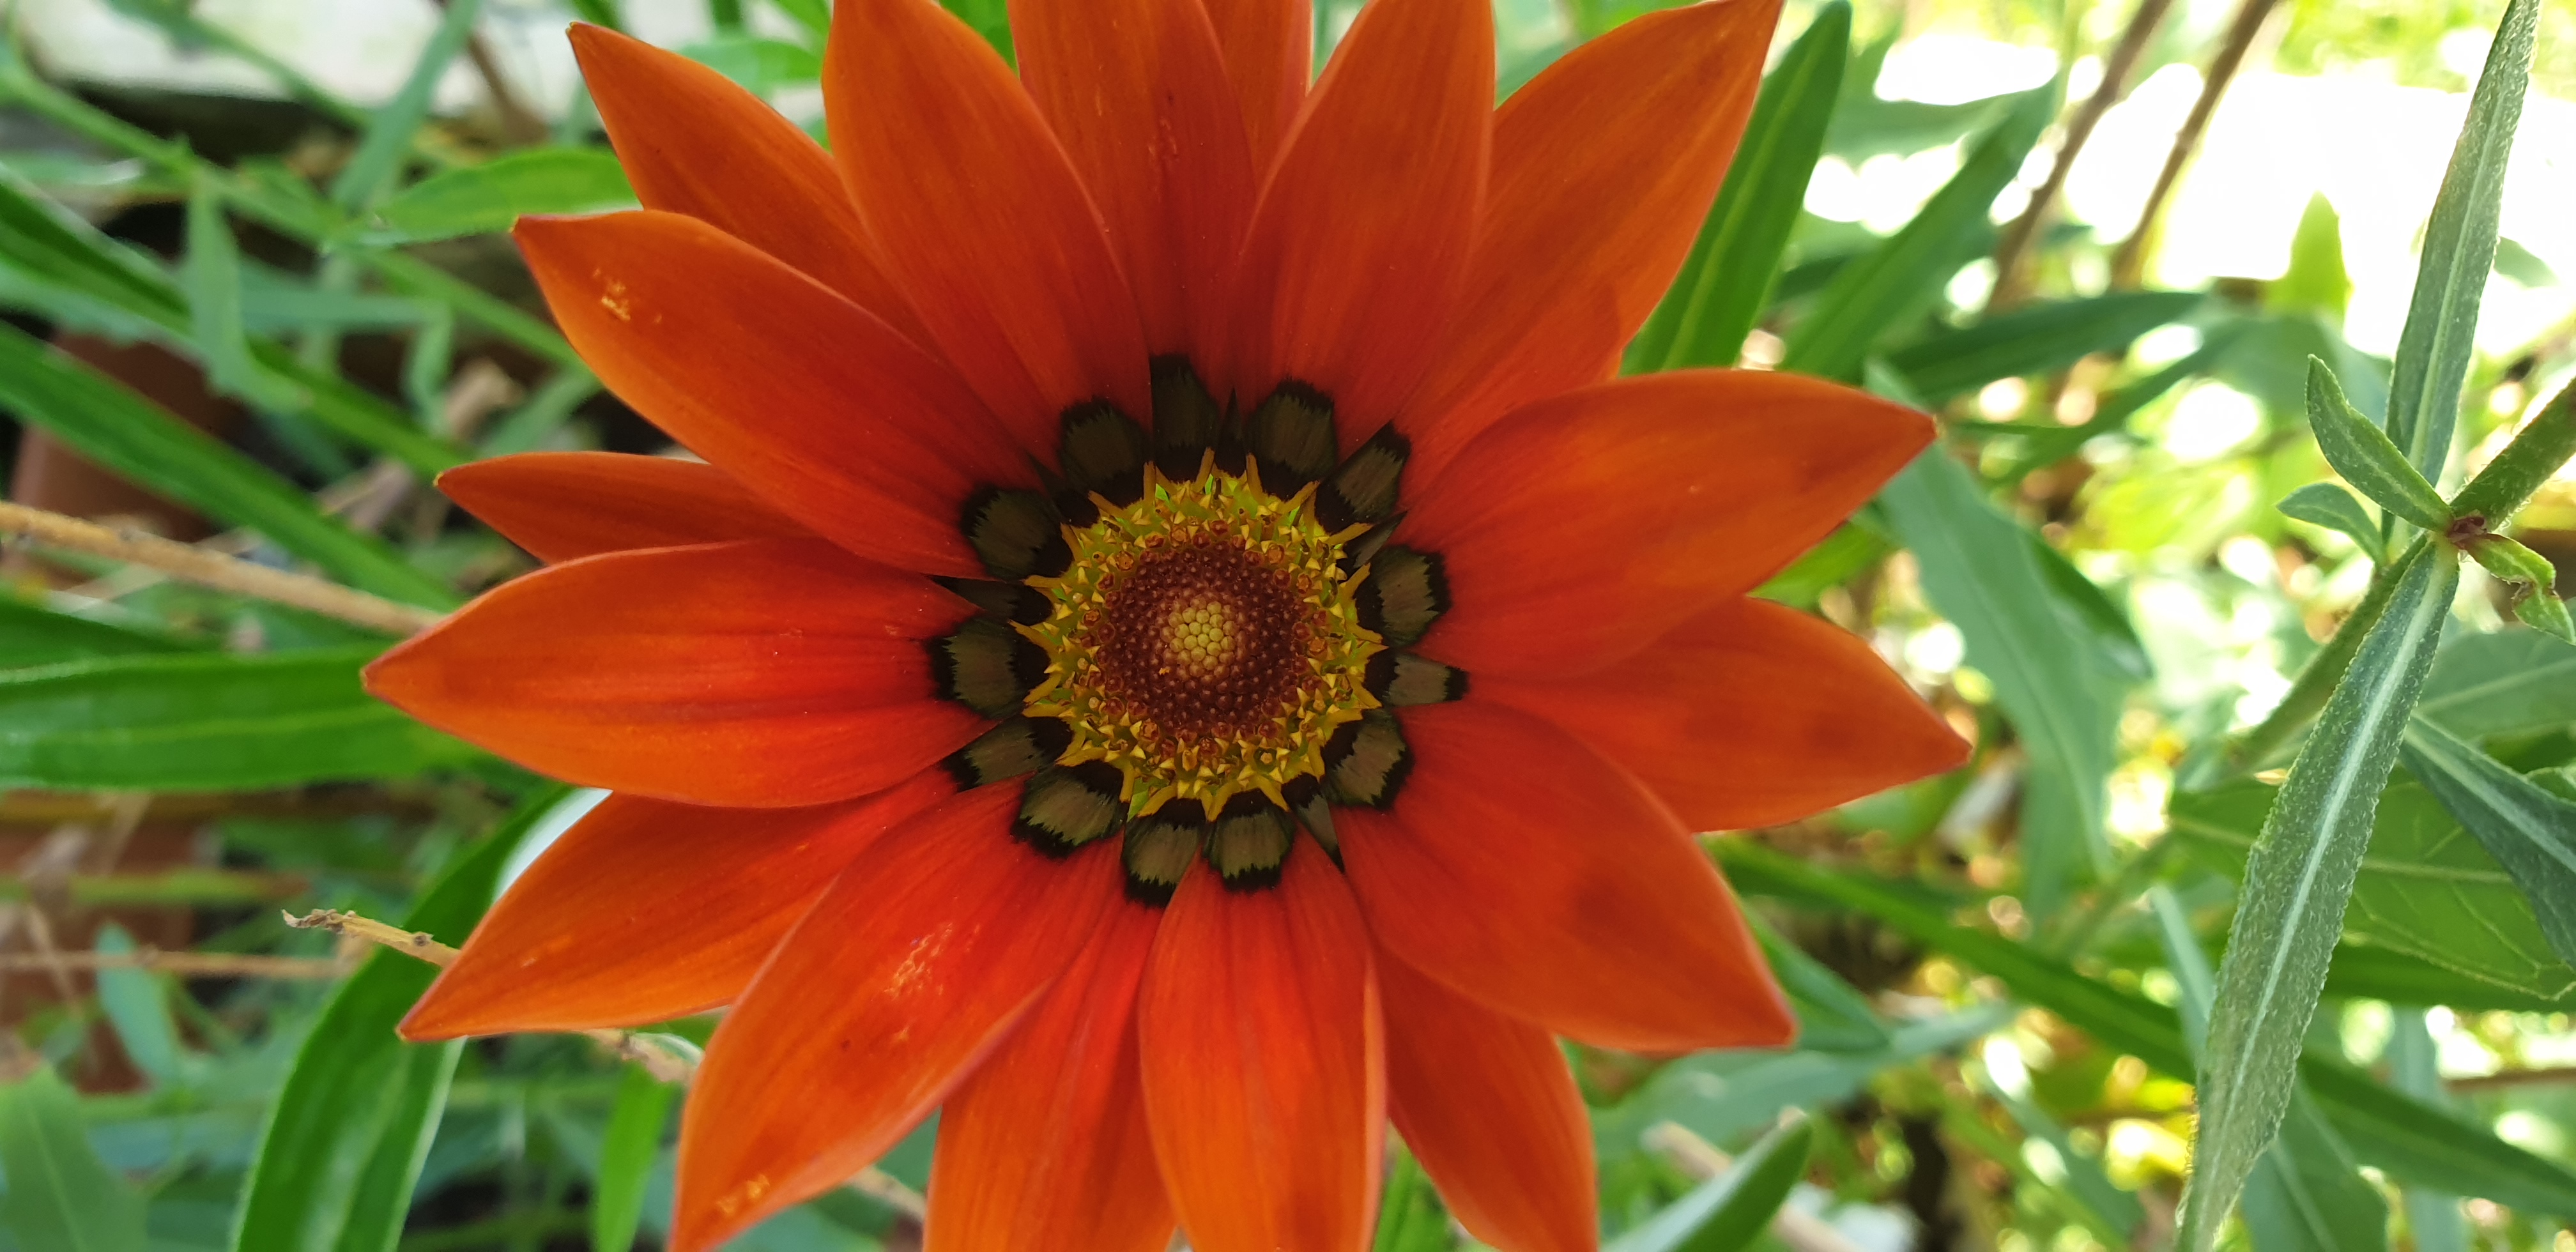
flower, flowering plant, petal, gazania, plant, orange, botany, wildflower, annual plant, pollen, daisy family, Zinnia angustifolia, african daisy, herbaceous plant, sunflower, black eyed susan, gerbera, perennial plant